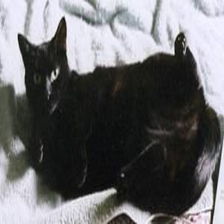
Species: cat
Breed: Bombay